Ex parte Yarbrough

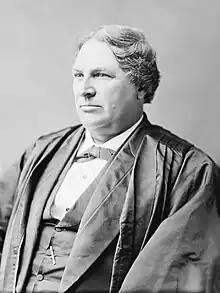
Justice Samuel F. Miller delivered the opinion of the Court in "Yarbrough".

The Court rendered its decision on March 3, 1884. In a unanimous opinion by Justice Samuel F. Miller, the justices rejected the appeal and upheld Yarbrough's conviction. Miller interpreted the Fifteenth Amendment broadly, arguing that it directly conferred a right to vote in federal elections. Once an individual met the qualifications to vote imposed by state law, the Court concluded, he had a right to vote, and Congress could exercise its power "to protect the citizen in the exercise of rights conferred by the Constitution of the United States essential to the healthy organization of the government itself". Miller cited of the Constitution, which authorizes Congress to regulate federal elections. In closing, he wrote: